Iraqi Ground Forces

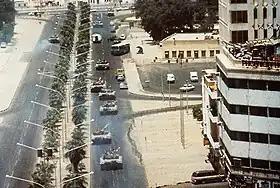

Later, Saddam Hussein, looking to build fighting power against Iran soon after the outbreak of the Iran–Iraq War doubled the size of the Iraqi Army. In 1981, Pollack writes it numbered 200,000 soldiers in 12 divisions and 3 independent brigades, but by 1985, it reached 500,000 men in 23 divisions and nine brigades. An April 1983 CIA estimate suggests that Iraq had at that time five armoured; seven infantry; and two mechanised infantry divisions with ten more forming ("several are probably already operational"). The first new divisions were created in 1981 when the 11th and 12th Border Guard Divisions were converted into infantry formations and the 14th Infantry Division was formed. Yet the rise in number of divisions is misleading, because during the war Iraqi divisions abandoned a standard organisation with permanent ('organic') brigades assigned to each division. Instead division headquarters were assigned a mission or sector and then assigned brigades to carry out the task - up to eight to ten brigades on some occasions.